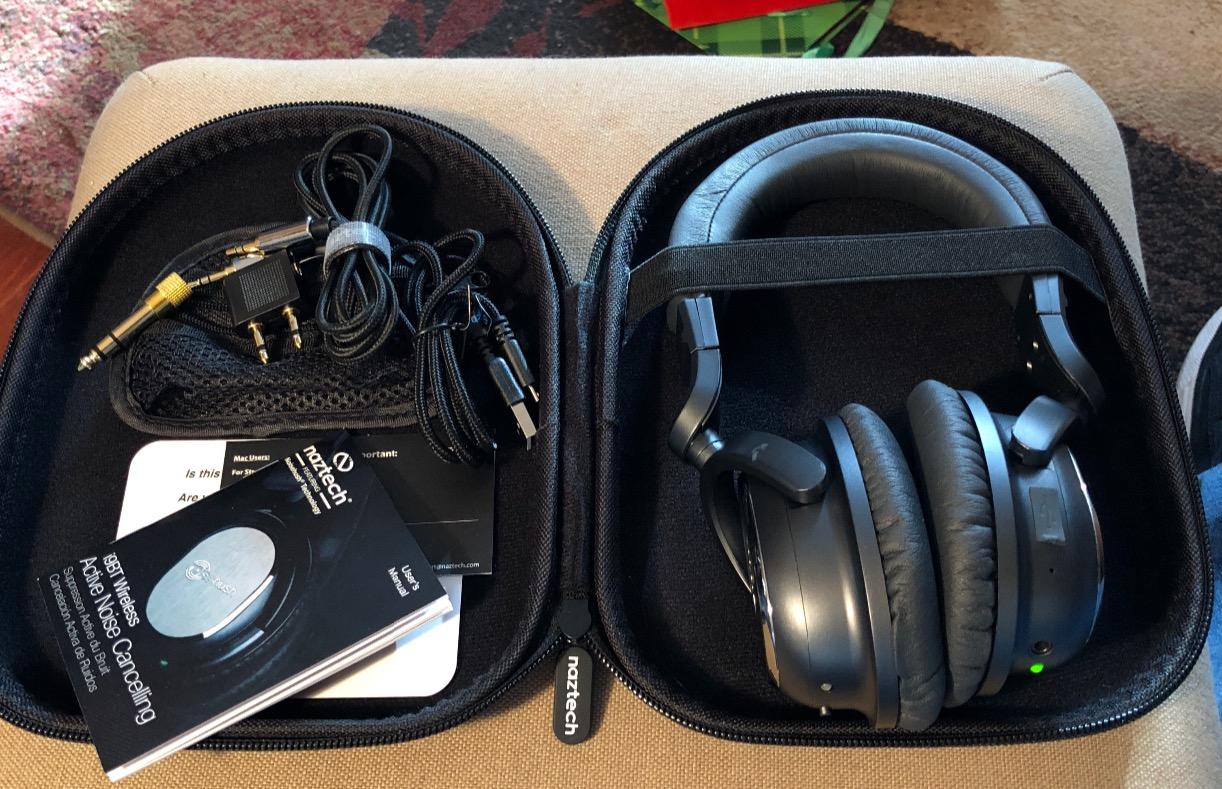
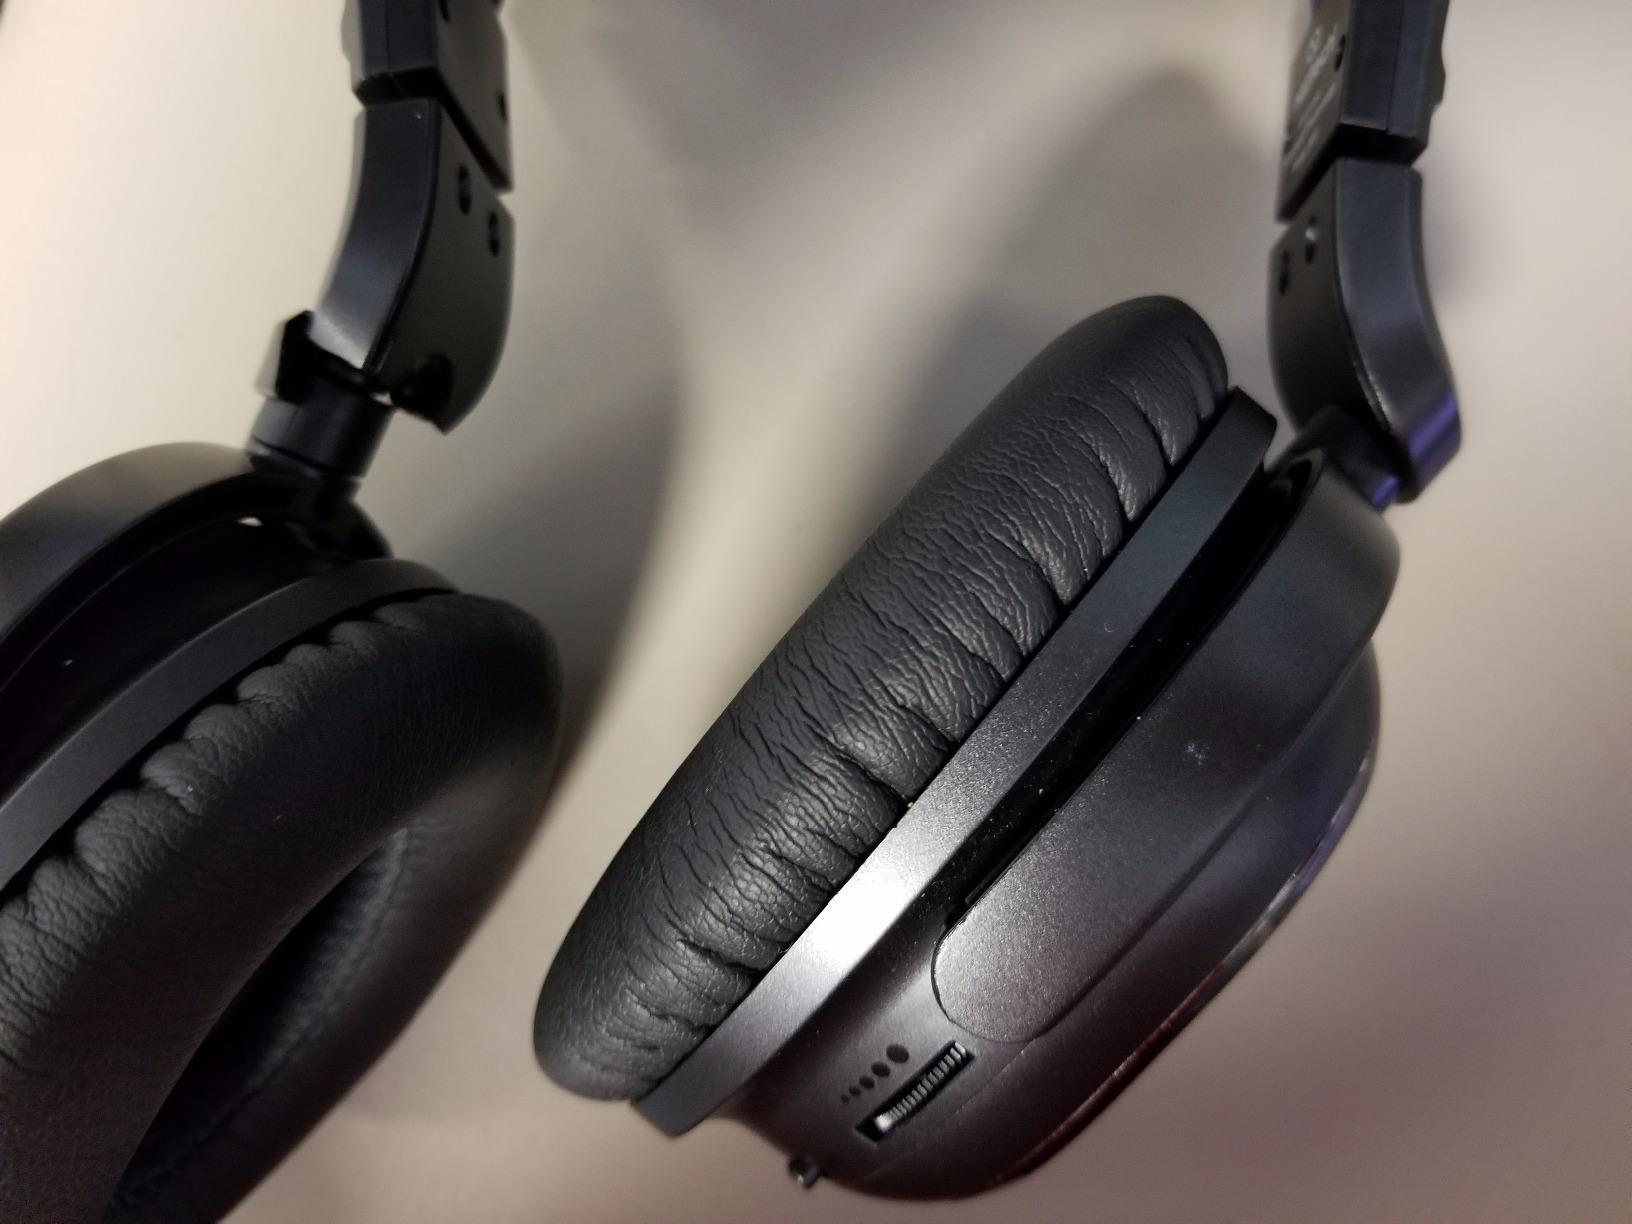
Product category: headphones
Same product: yes